Mike Moustakas

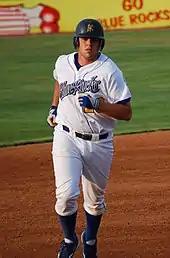
Moustakas with the Wilmington Blue Rocks in

The Kansas City Royals selected Moustakas with the second overall pick of the 2007 amateur draft. He signed with the team on August 15, , receiving a reported signing bonus of $4 million. Chatsworth teammate Matt Dominguez was chosen by the Florida Marlins with the 12th overall pick of the amateur draft. The pair became just the sixth set of high school teammates to be selected in the first round of the same draft.